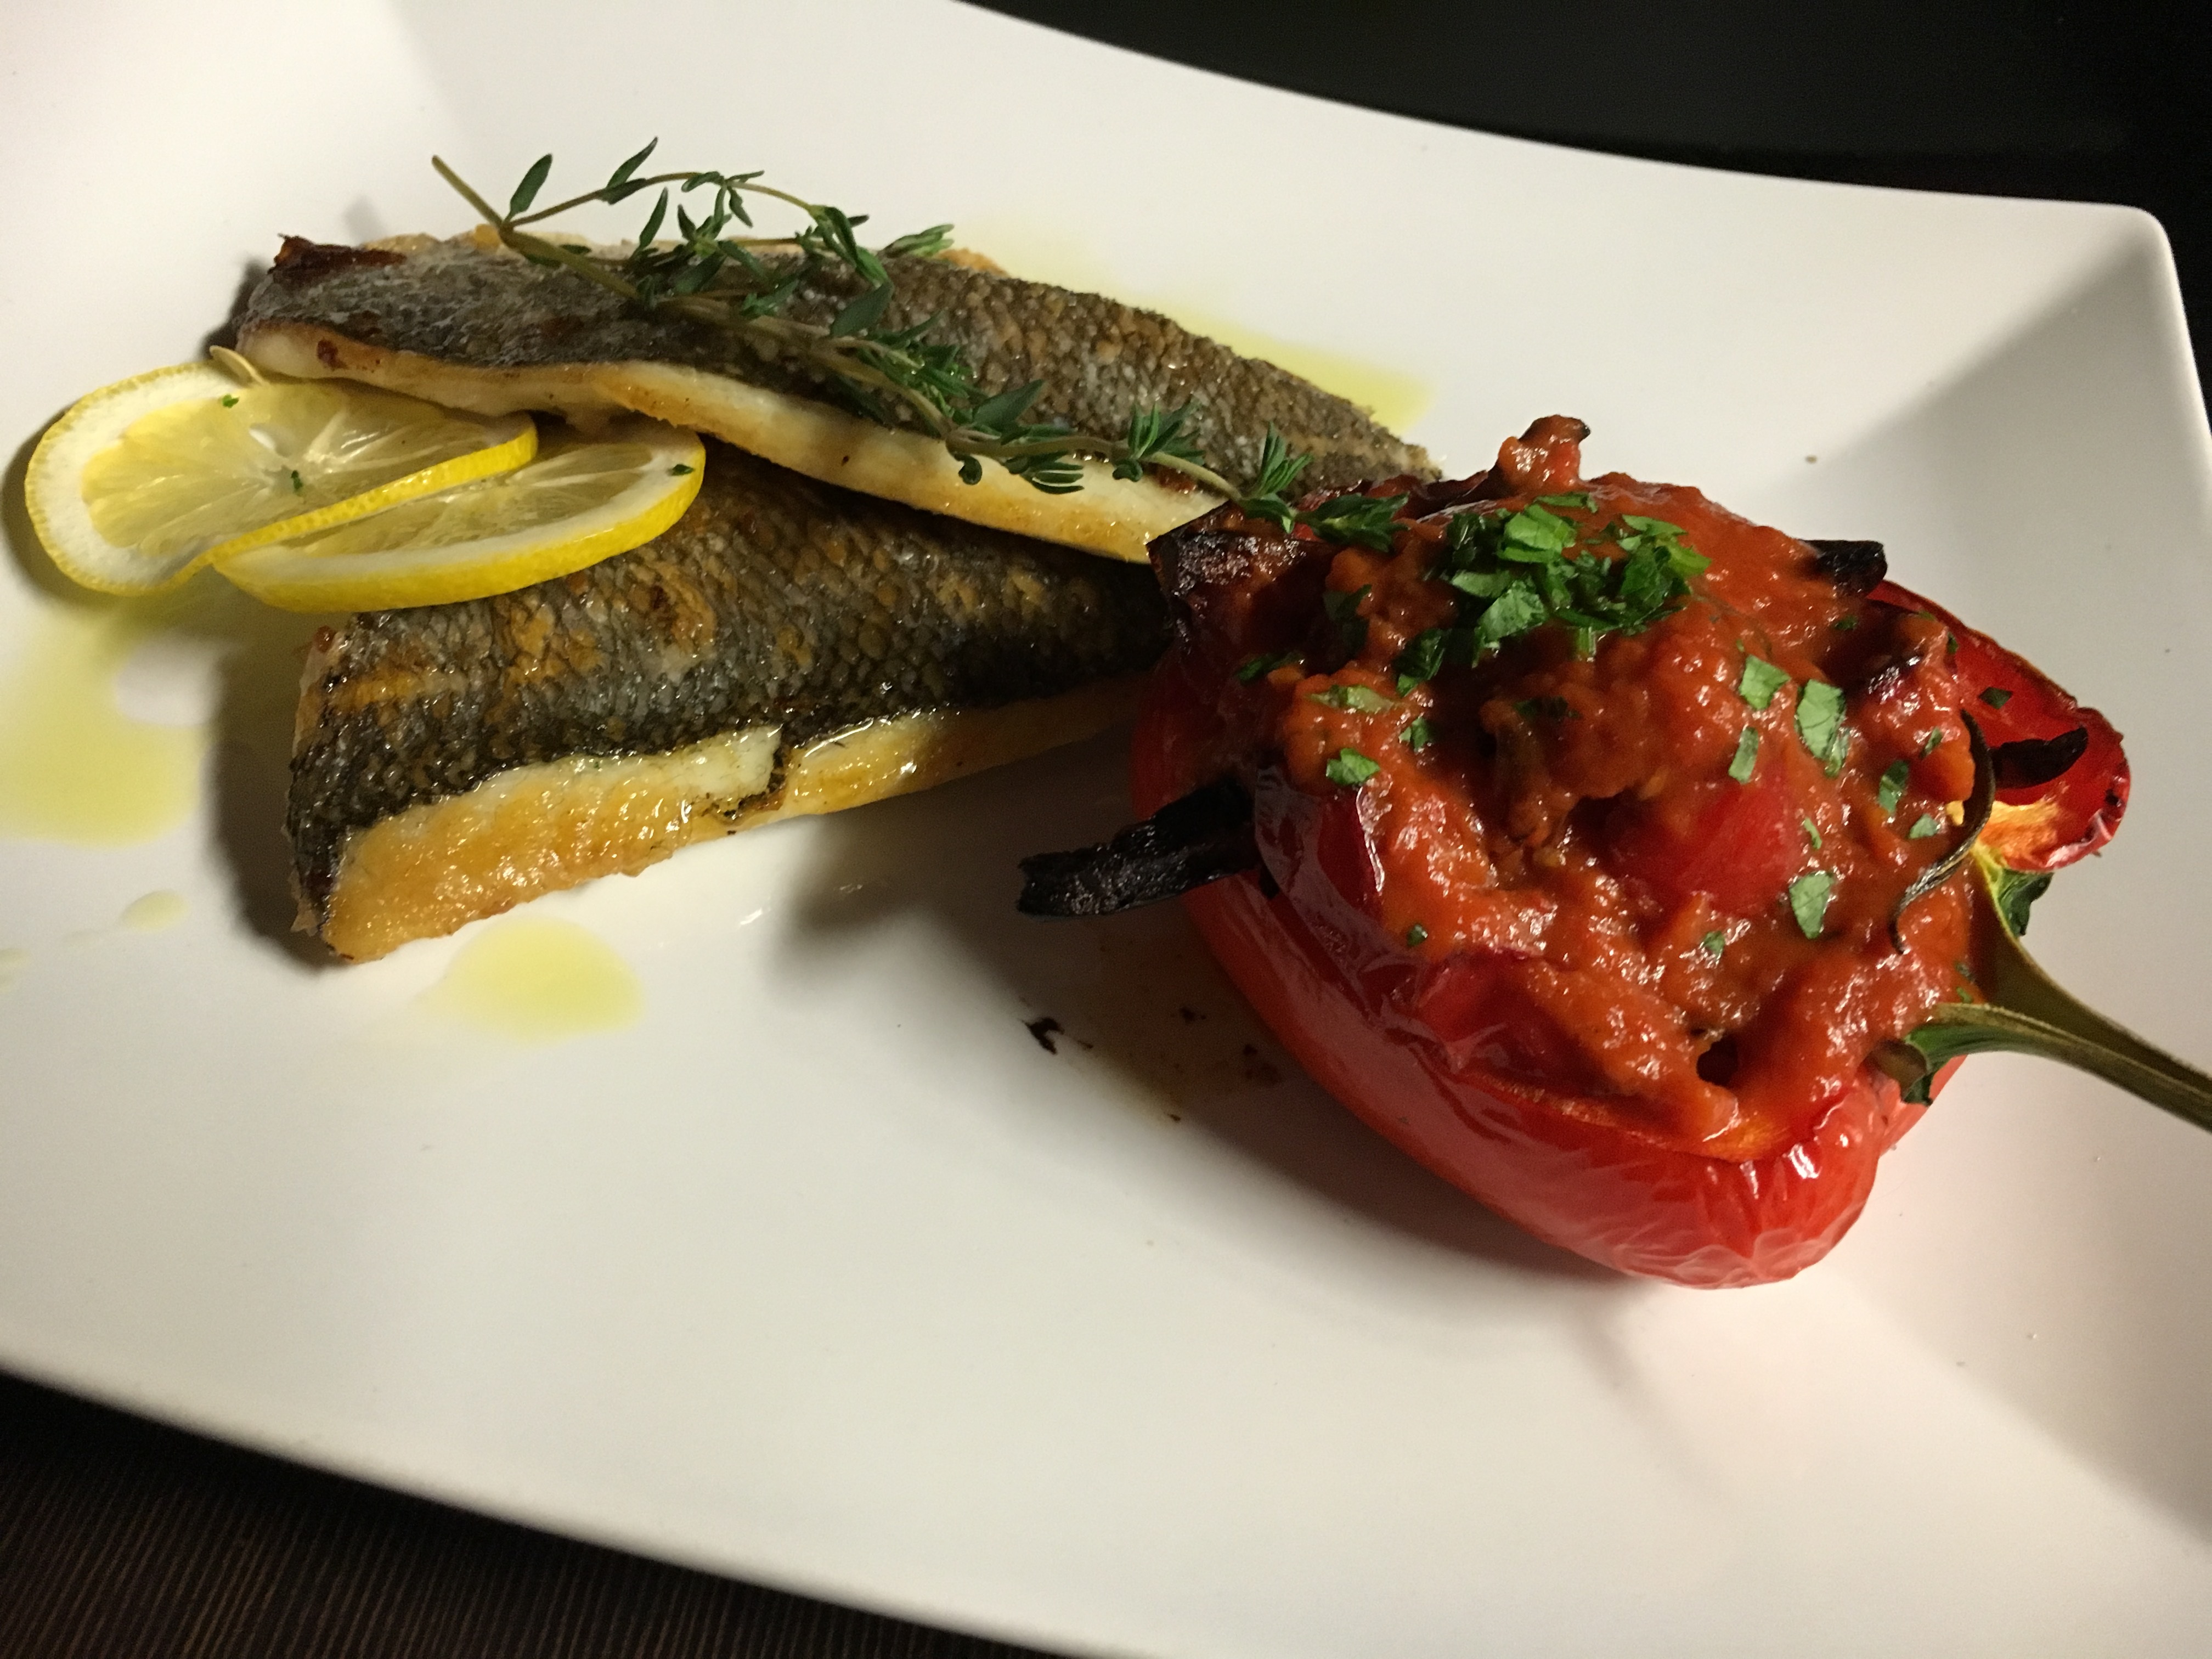
dish, food, produce, vegetable, seafood, kitchen, fish, gourmet, eat, cuisine, frisch, dine, gastronomy